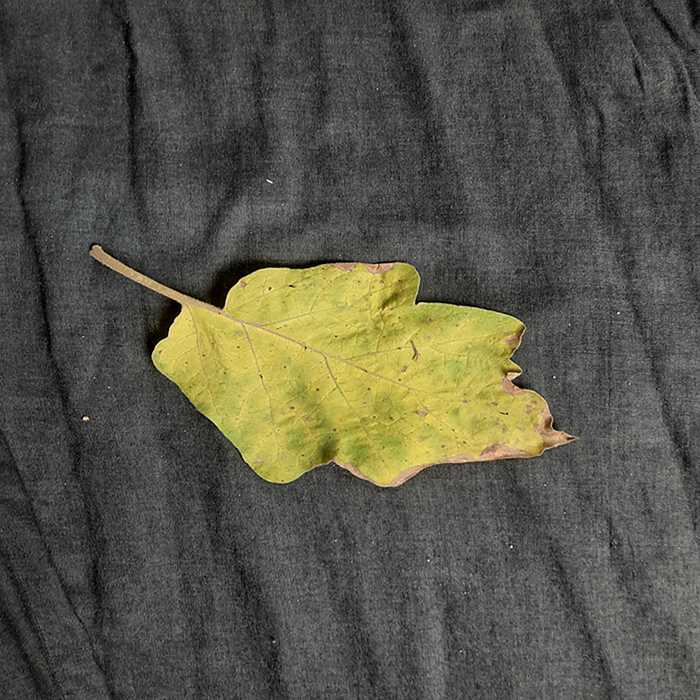
Plant: Eggplant
Label: Eggplant verticillium wilt